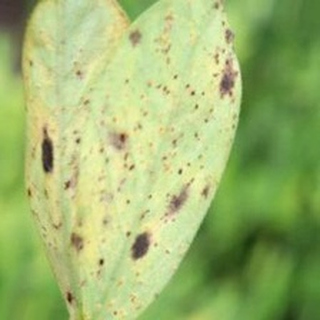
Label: groundnut_rust